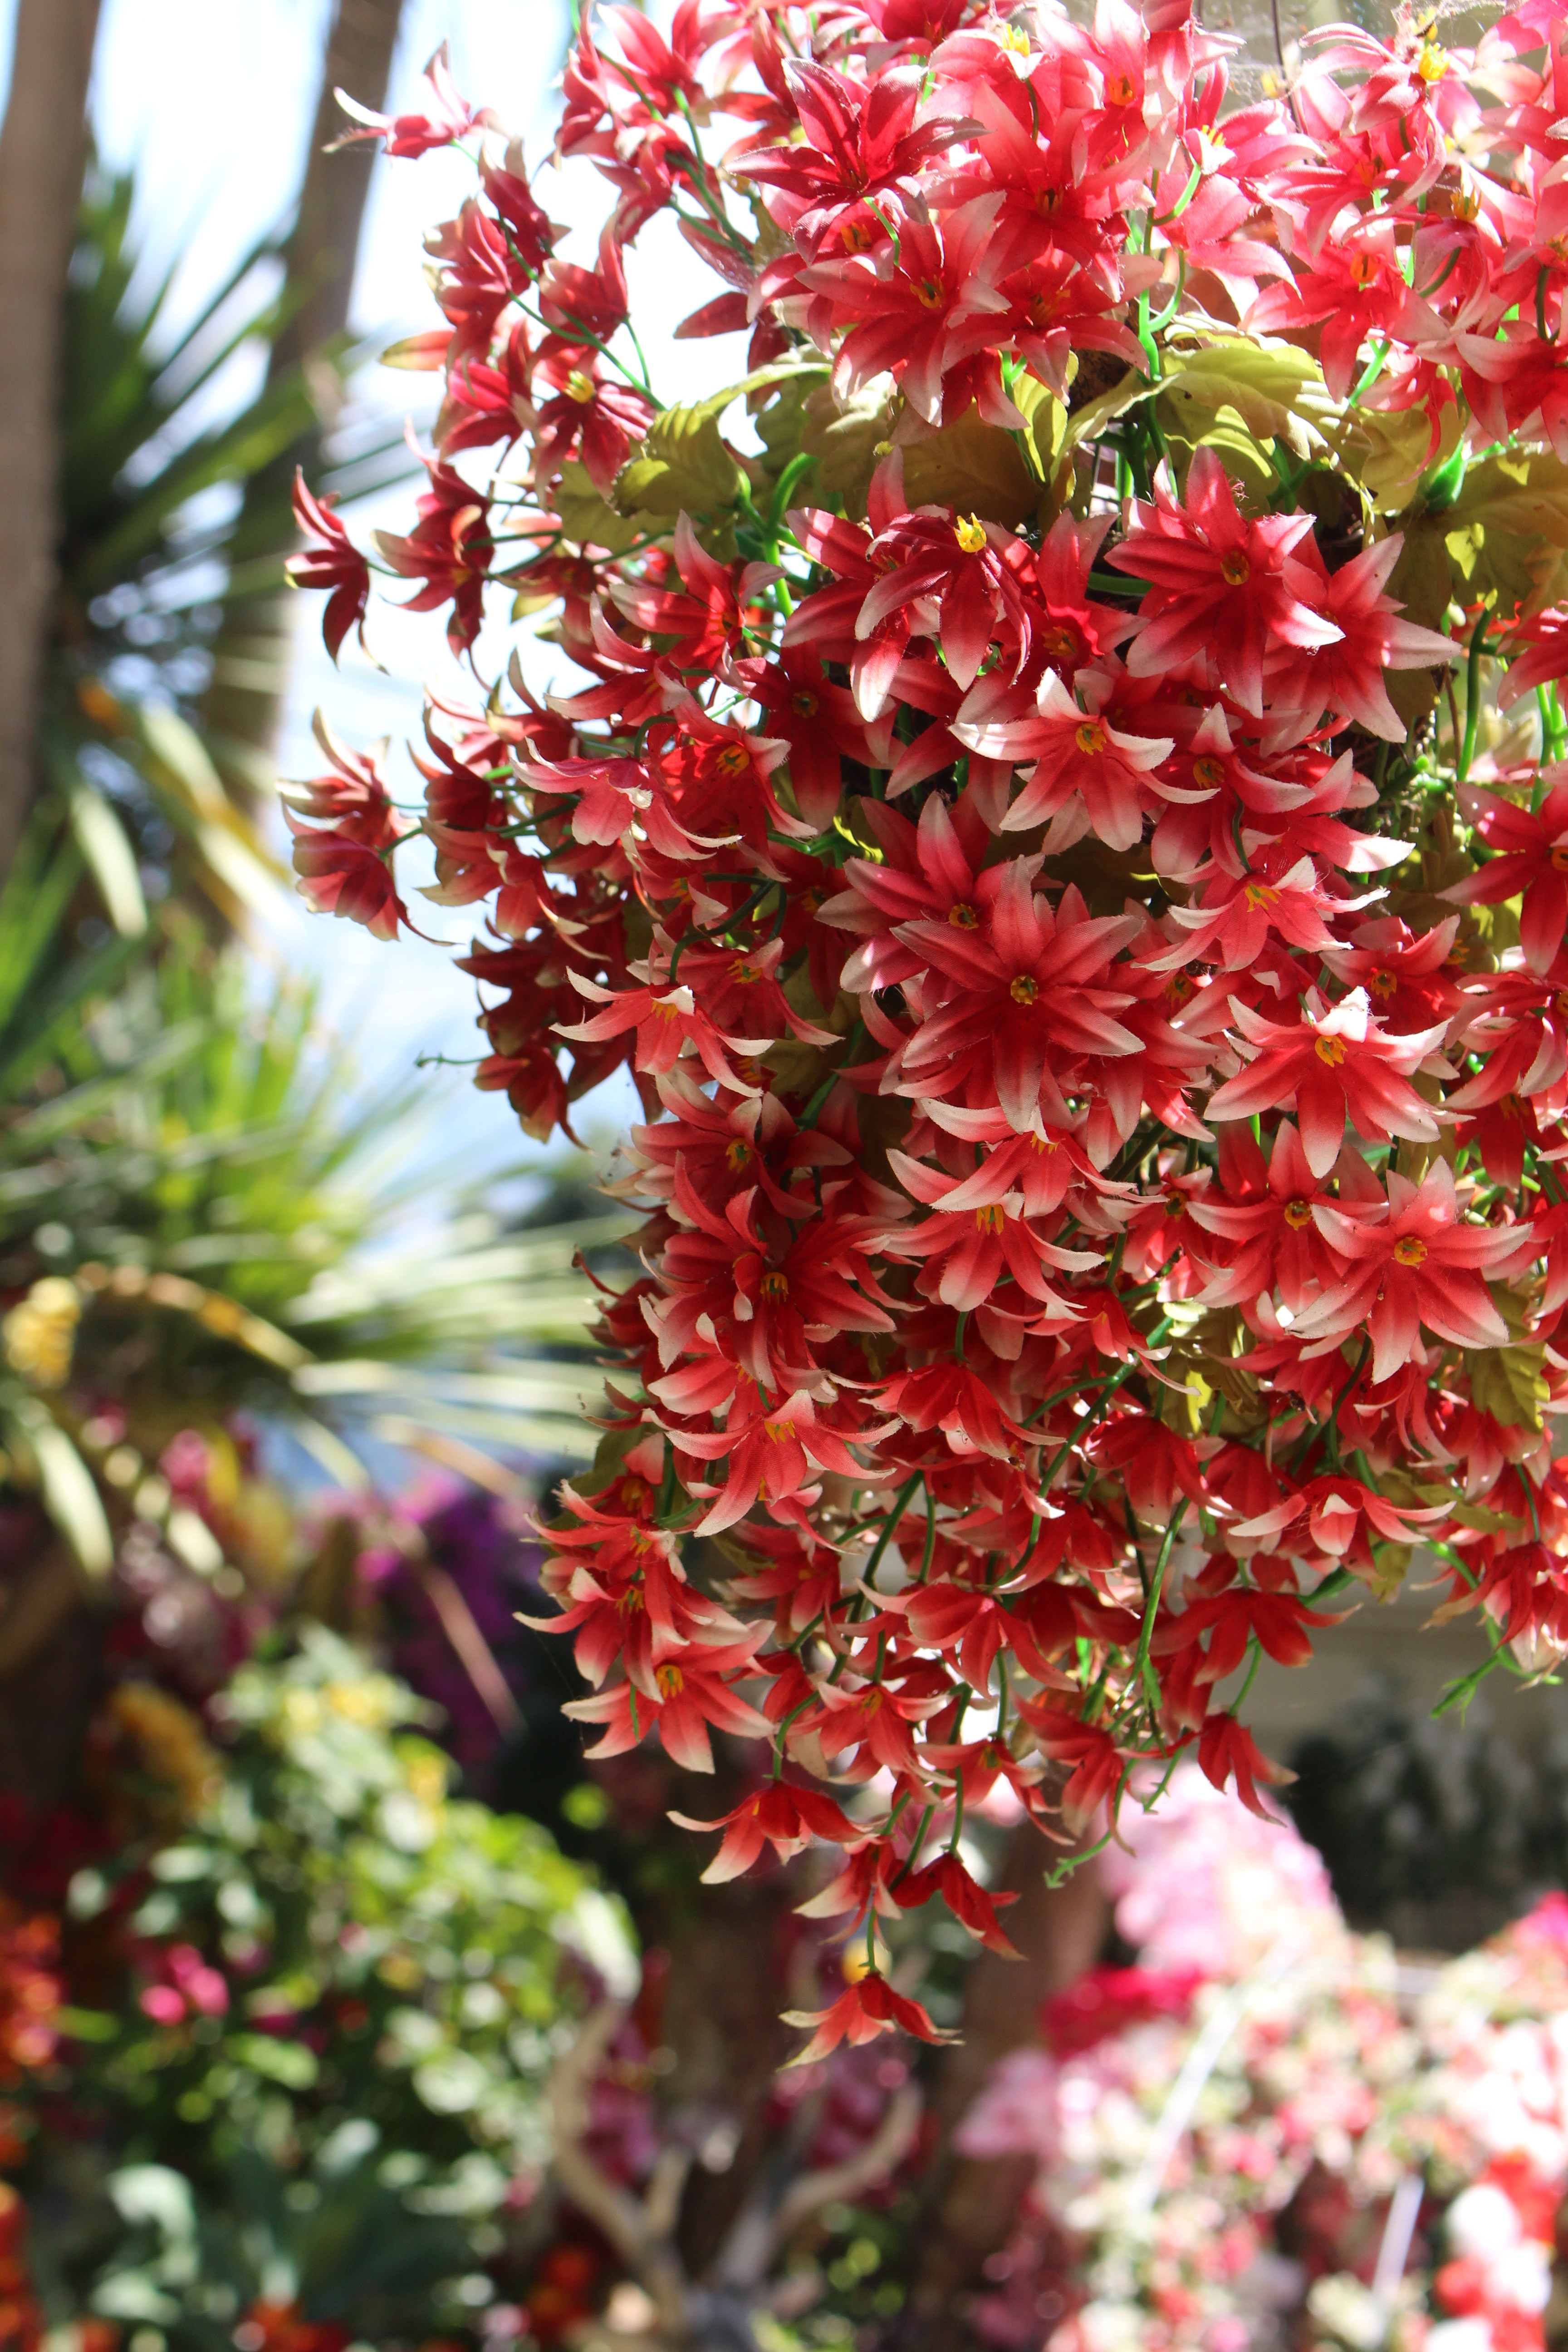
nature, blossom, plant, flower, green, red, tropical, asia, botany, garden, flora, thailand, flowers, leaves, petals, shrub, beautiful, exotic, flowering plant, woody plant, land plant